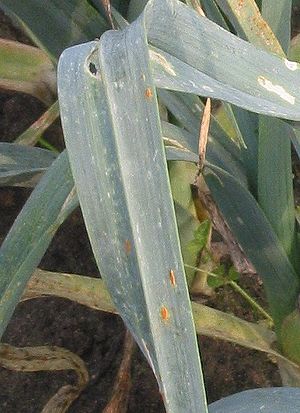
Pucciniaceae
Løgrust (Puccinia allii) på Porre.
Svampefamilien Pucciniaceae rummer en del af de rustsvampe, der fremkalder sygdomme hos planter. Det er svampe med op til fem forskellige sporetyper og ofte med tvunget skifte mellem to forskellige værtplanter.